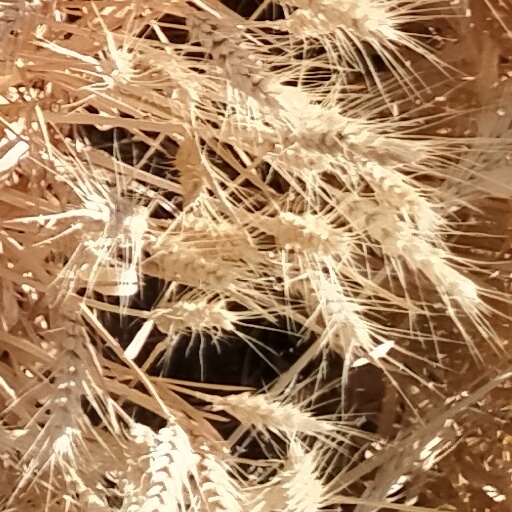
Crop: wheat